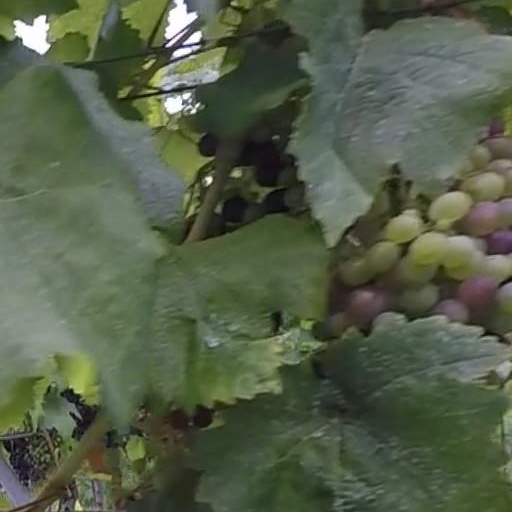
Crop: grape